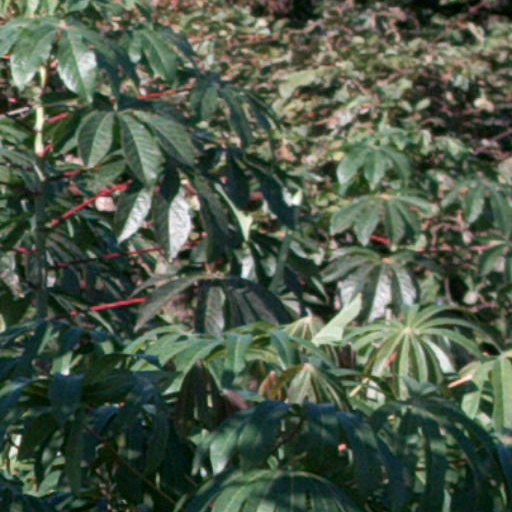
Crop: cassava